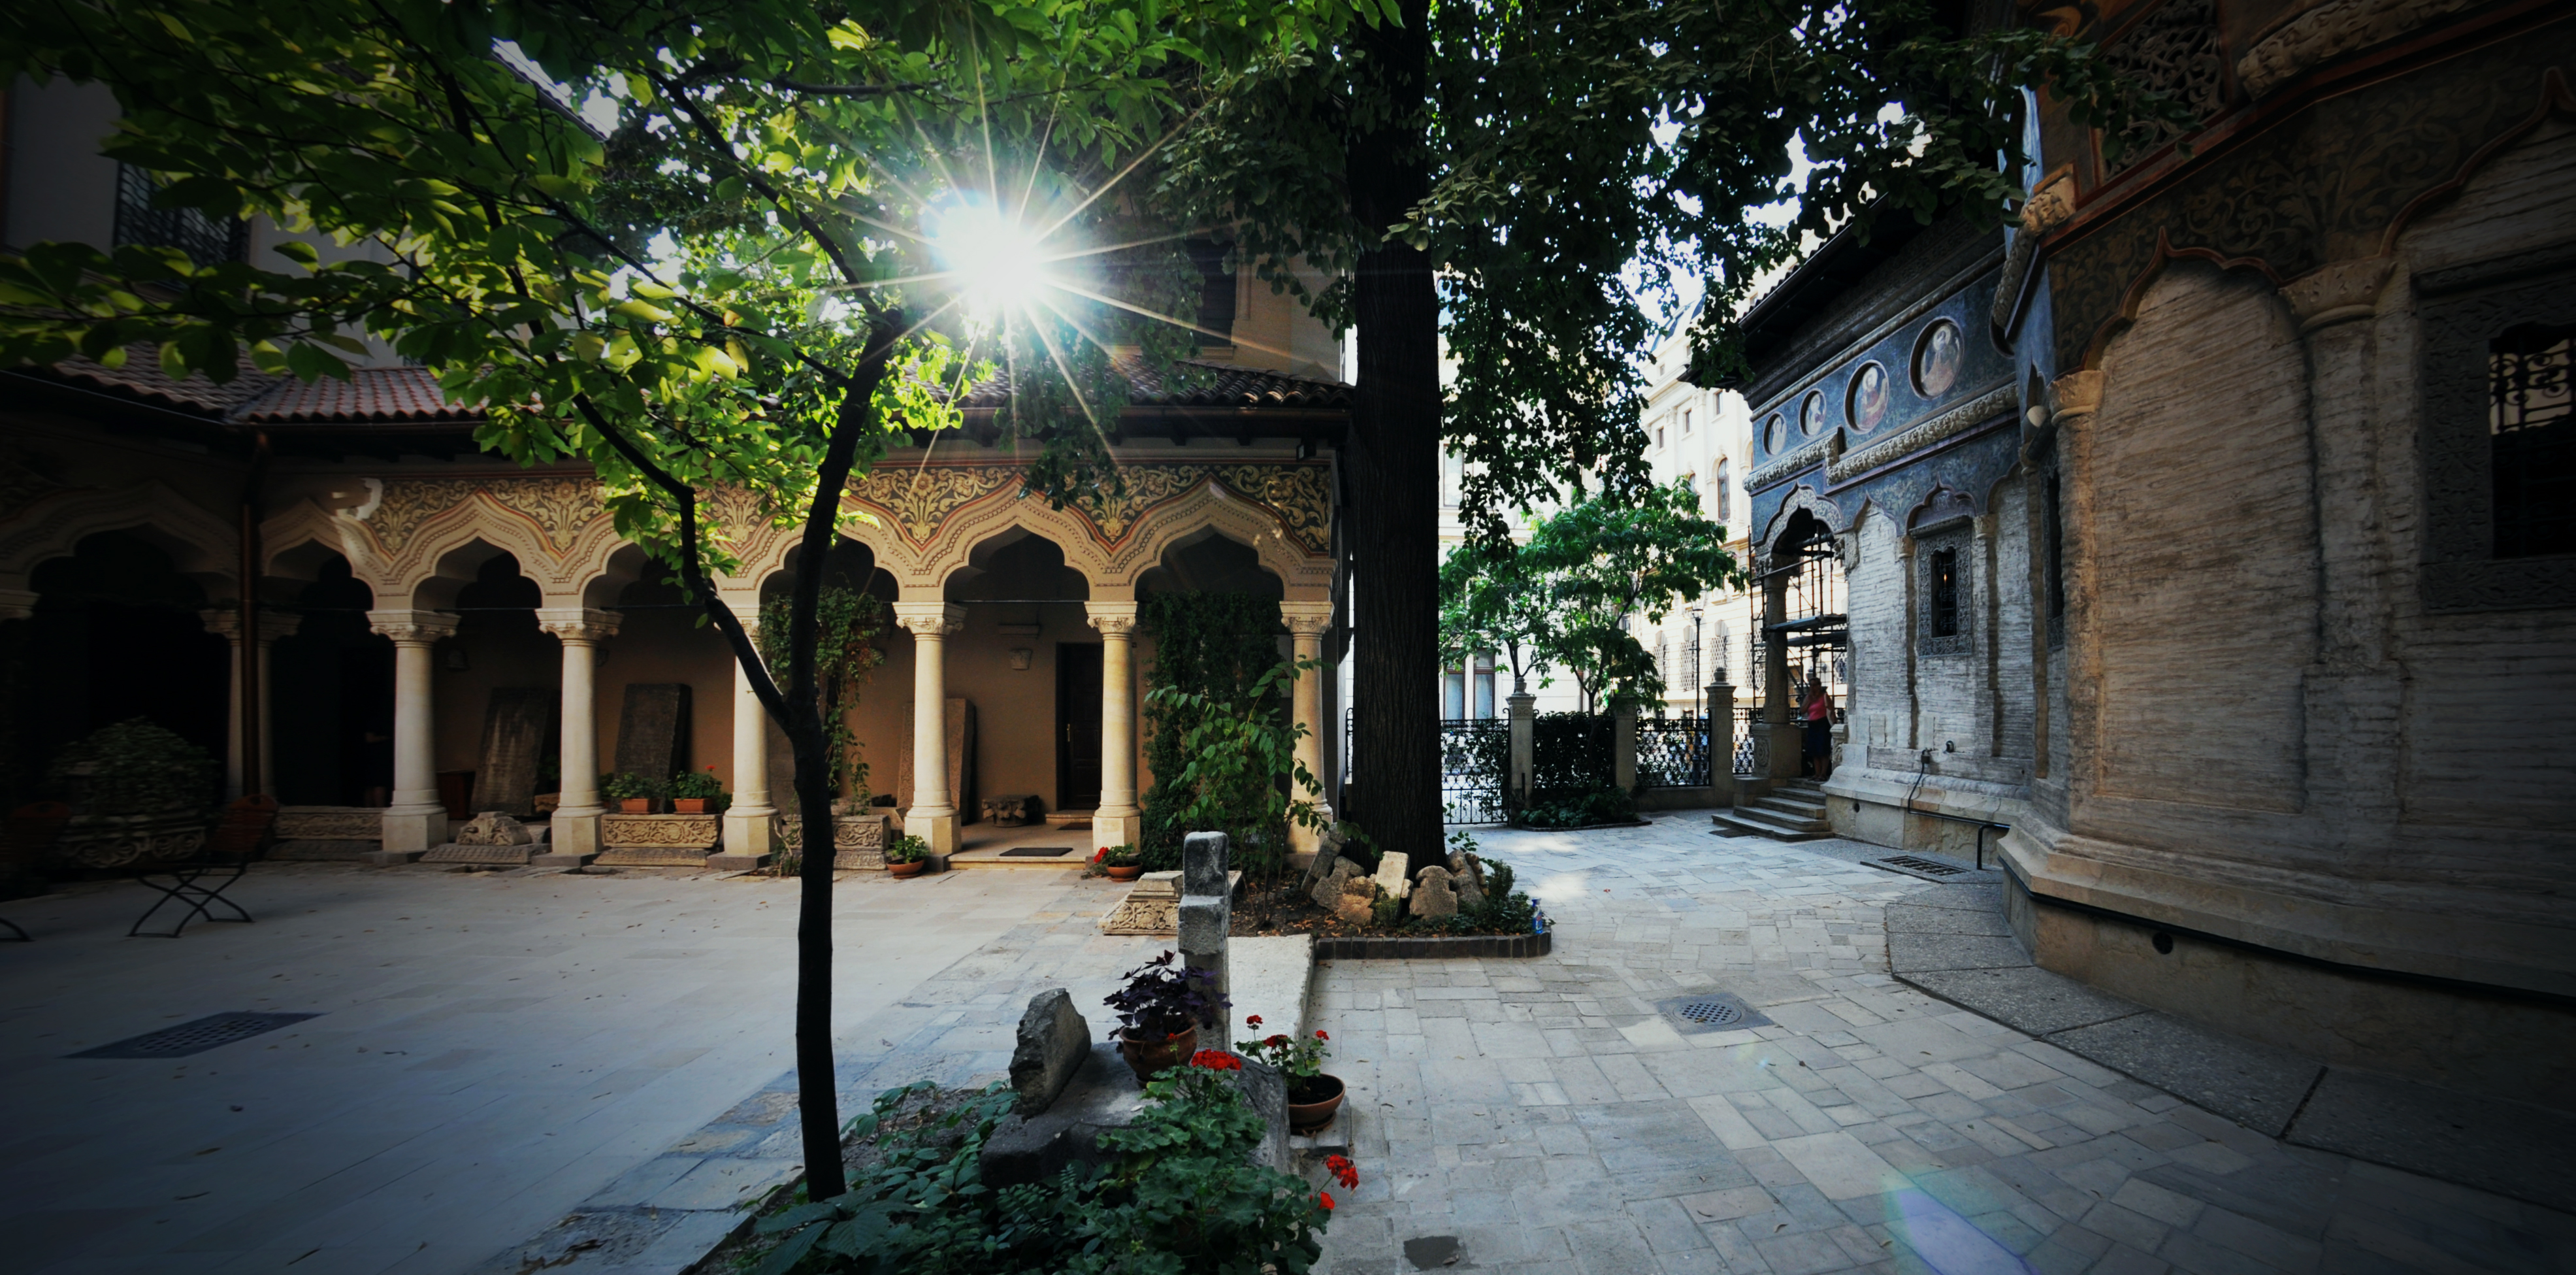
light, architecture, street, photography, mansion, house, town, alley, monument, photo, village, europe, arch, architect, patio, church, tourism, lighting, photos, de, courtyard, monastery, fotografie, christianity, romana, portico, style, arc, orthodox, revival, eastern, estate, romania, bukarest, bucharest, colonnade, roumanie, convent, screenshot, bor, biserica, arhitectura, orthodoxy, lumina, arhitect, romanian, ortodoxa, patrimoniu, manastirea, manastire, cladire, bucuresti, curte, mincu, ion, centrulvechi, lipscani, stil, ionmincu, portic, 1908, centrul, vechi, lmibiiaa19464, stavro, neoromanian, neoromanesc, stavropoleos, claustru